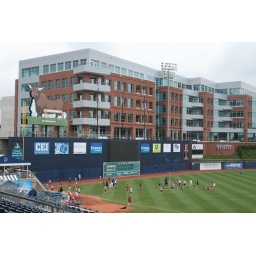
Left field of the Durham Bulls Athletic Park. Andy is in the gold shirt on the left.